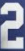
Number: 2